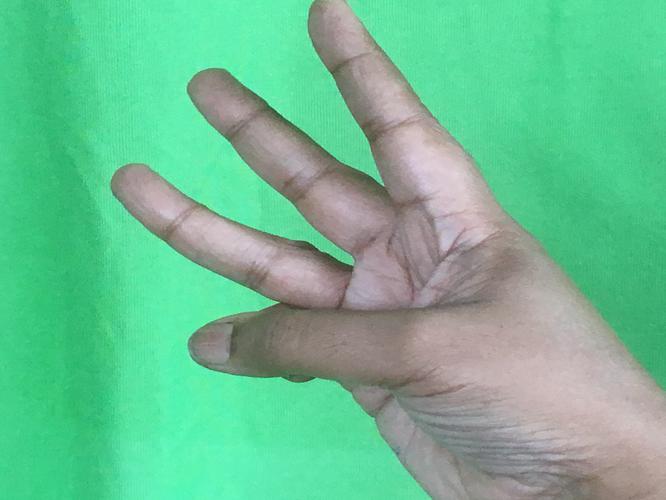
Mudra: Trishulam
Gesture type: single_hand